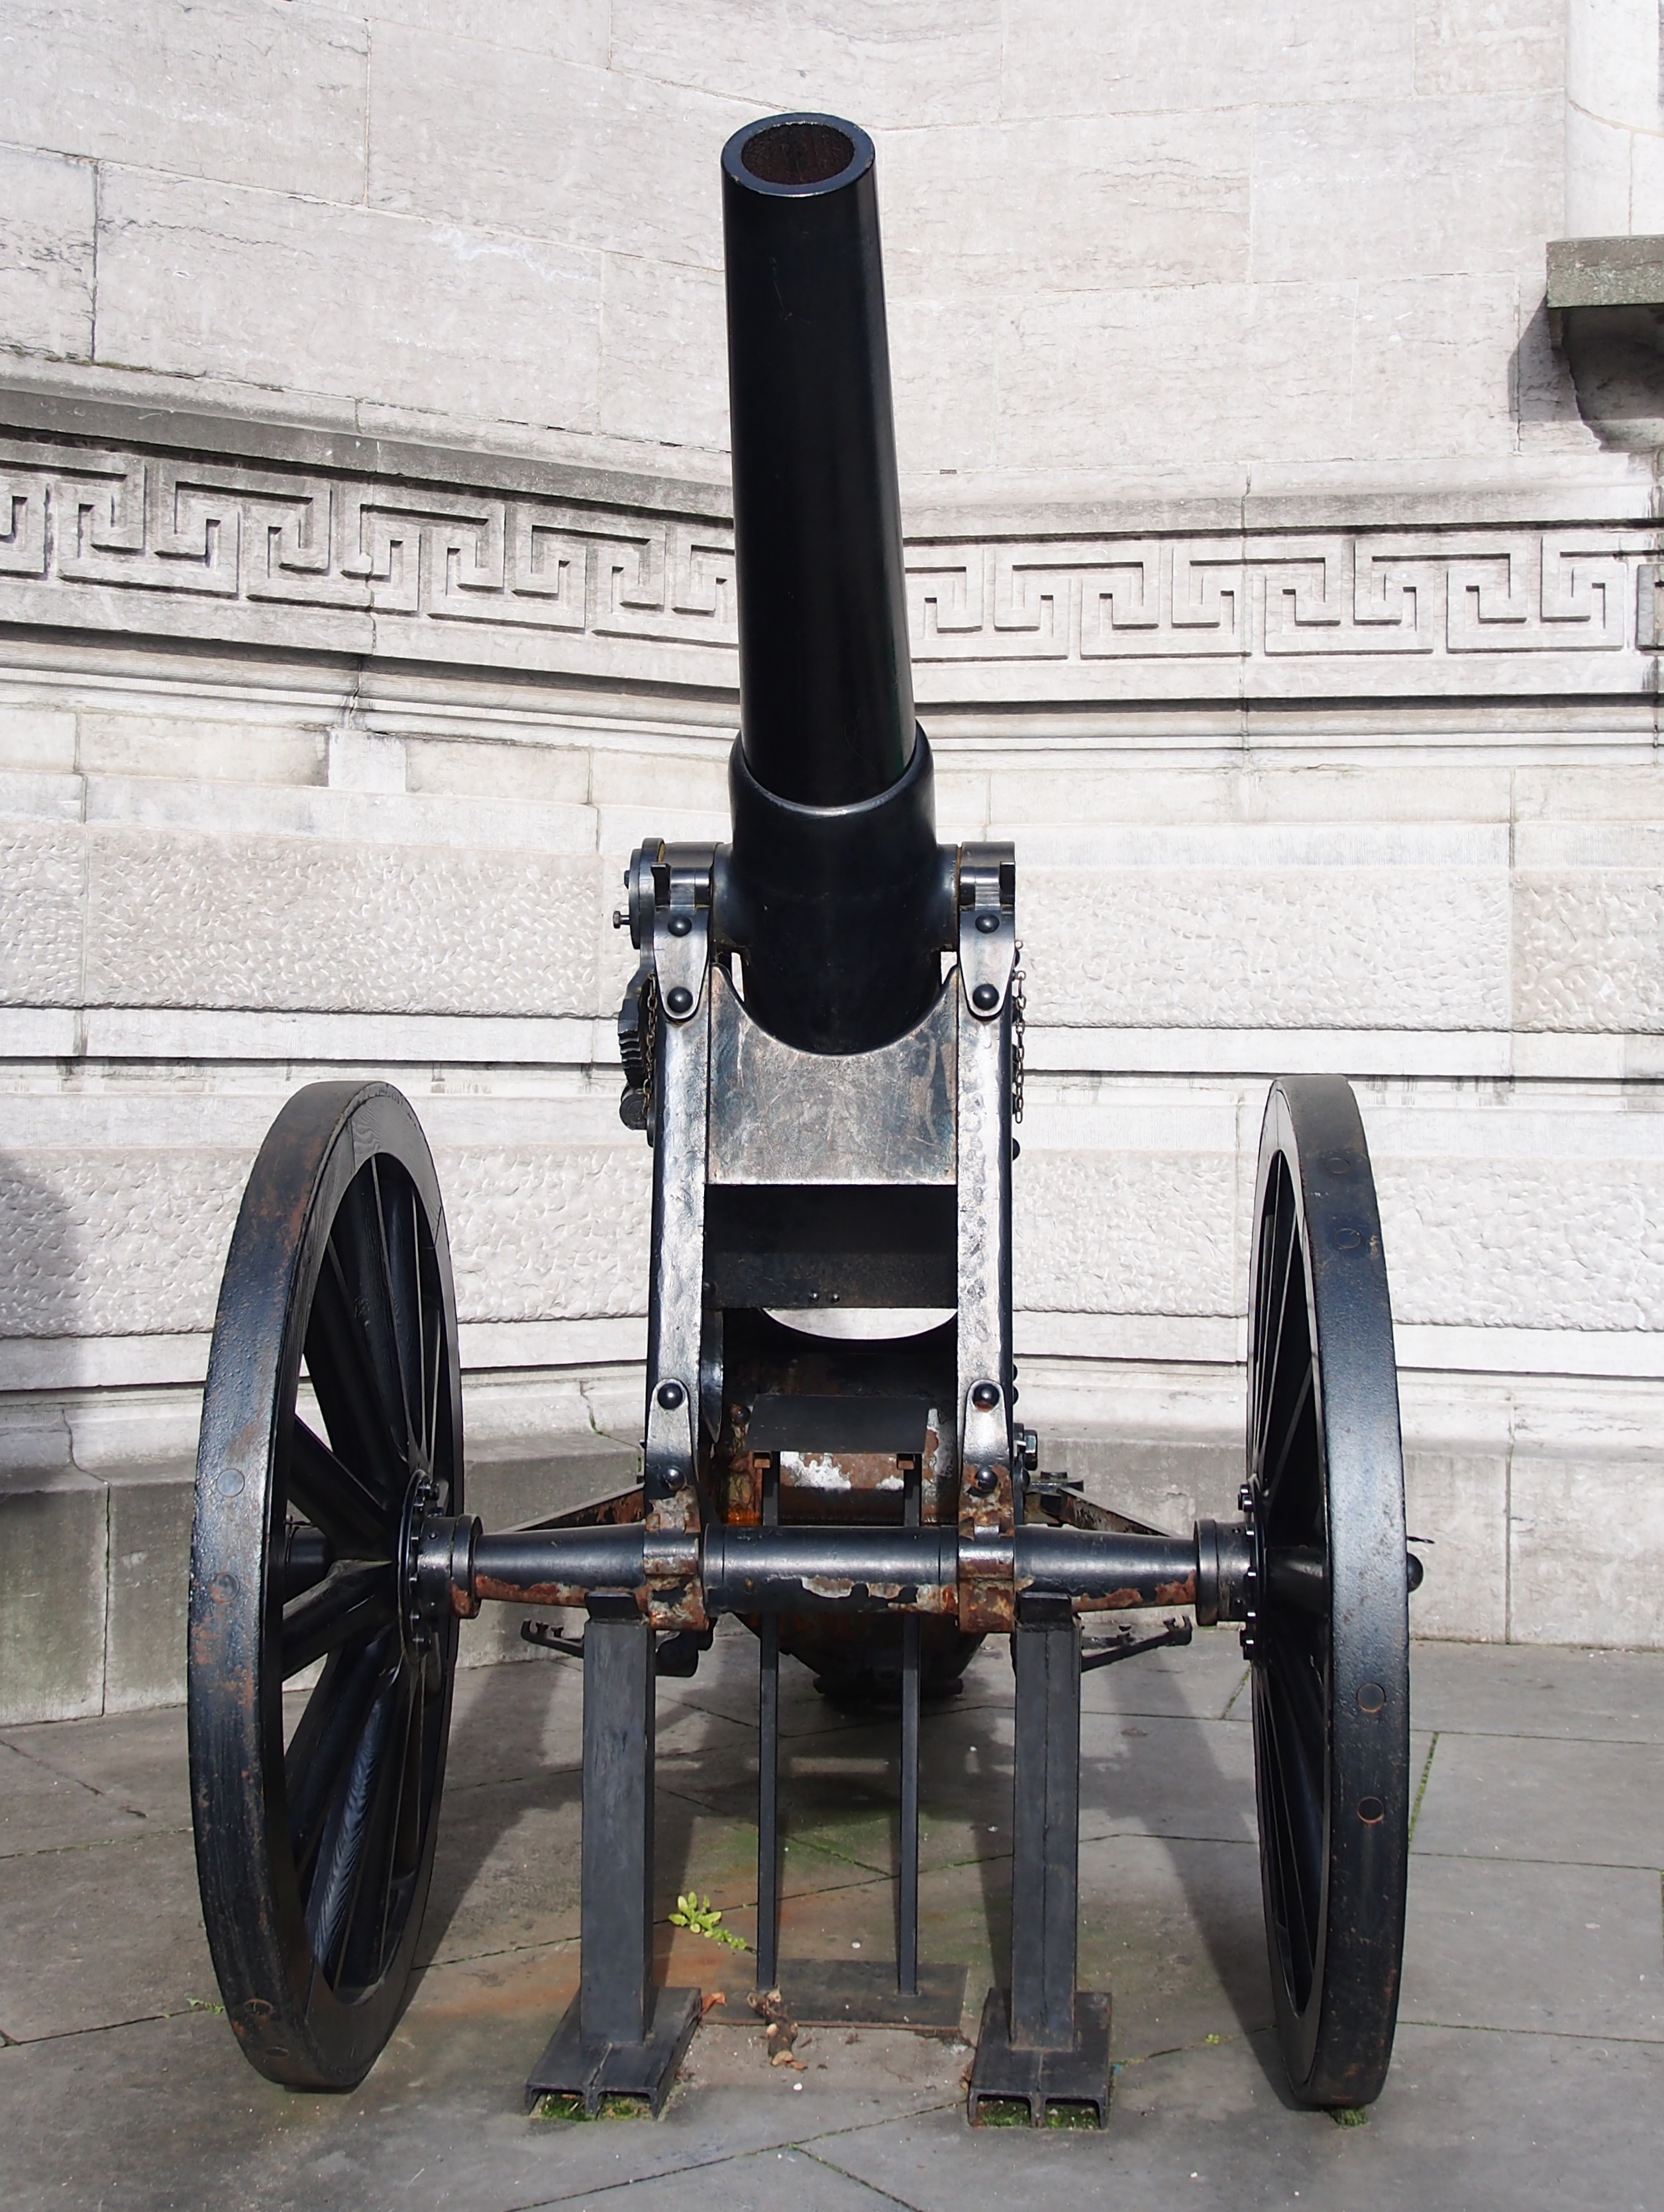
vintage, wheel, asphalt, military, vehicle, museum, historic, weapon, tire, brussels, steam engine, cannon, royal, artillery, armed forces, automotive tire, aircraft engine, automotive engine part